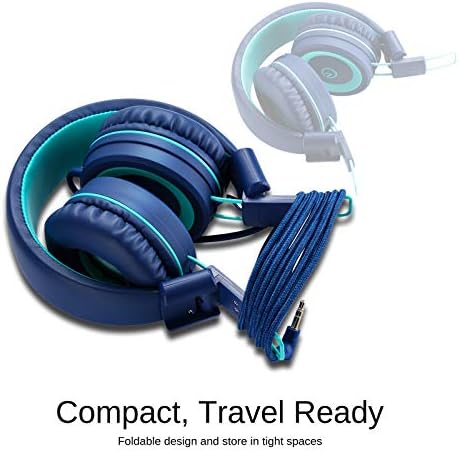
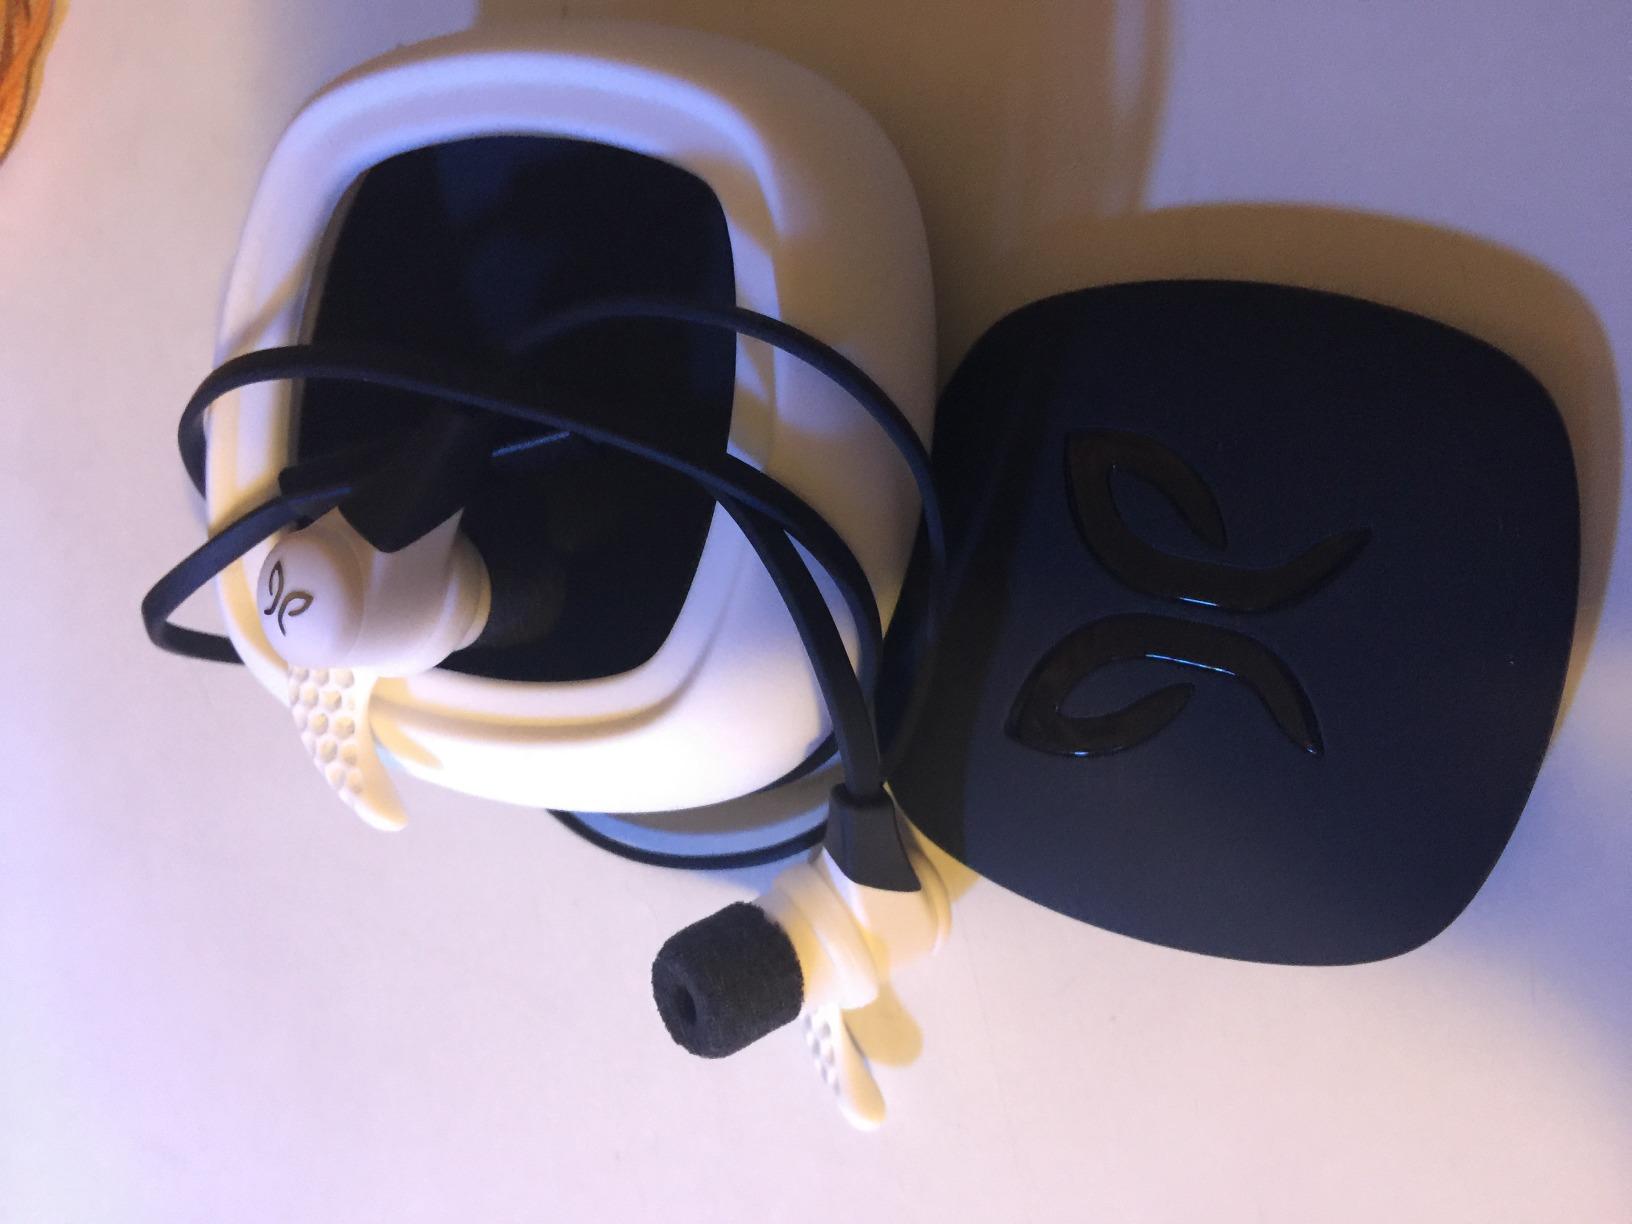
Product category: headphones
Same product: no